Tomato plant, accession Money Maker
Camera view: tilt-top (135 deg); turntable rotation: 60 degrees
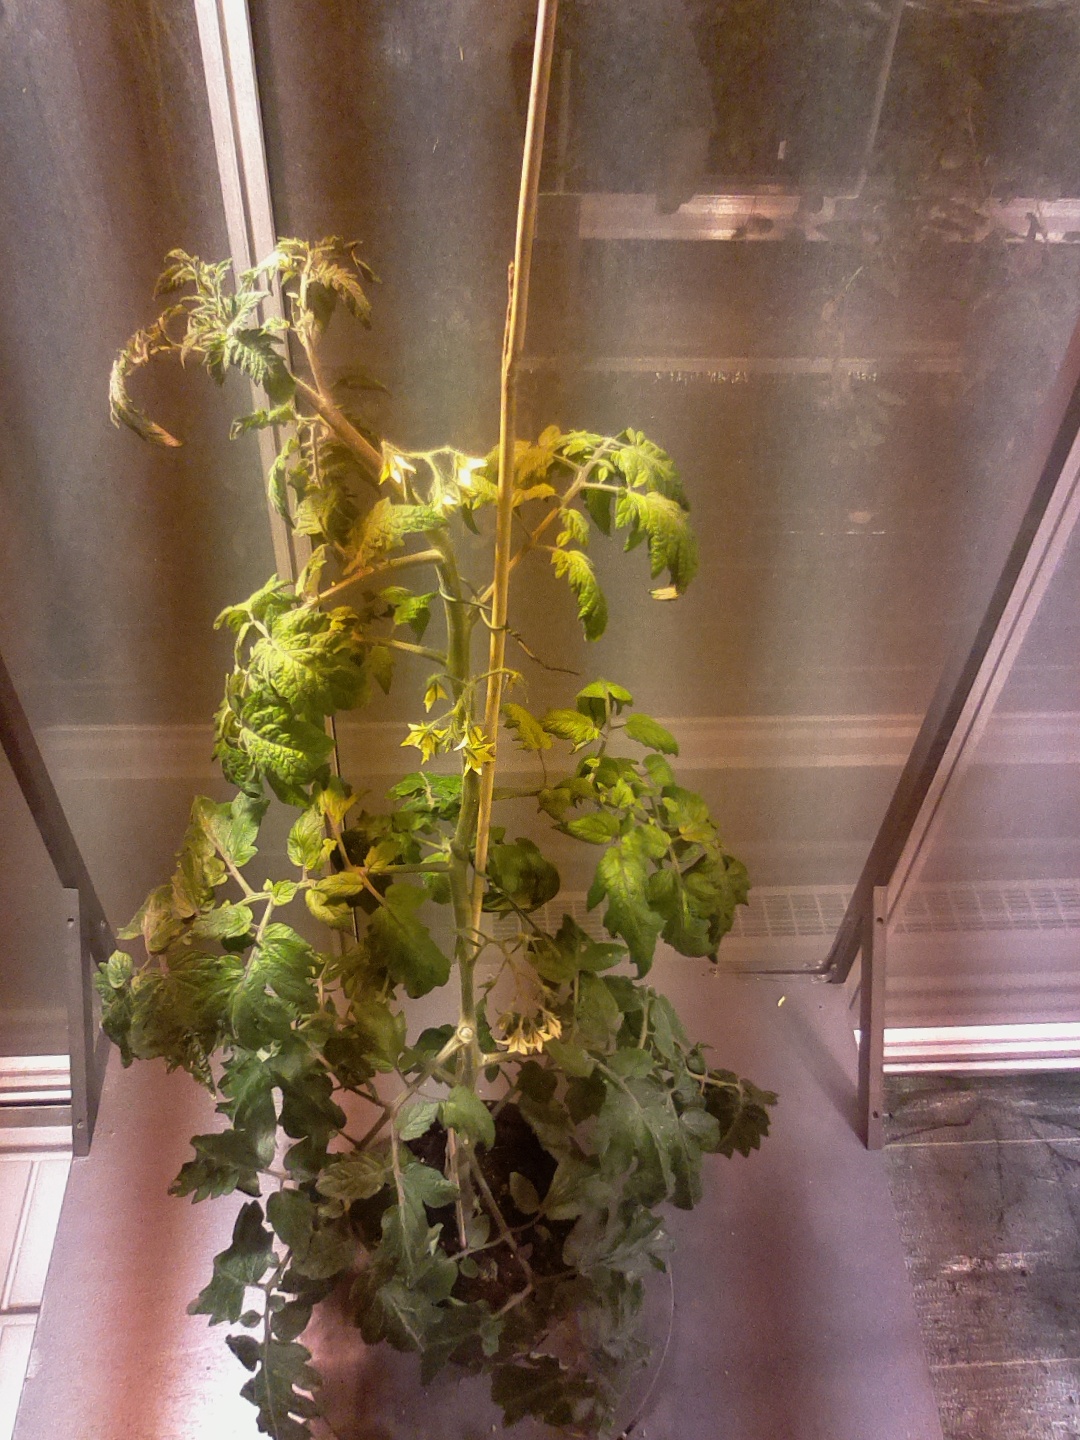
BBCH growth stage 69: End of flowering, 90%-100% of flowers open, more petals falling